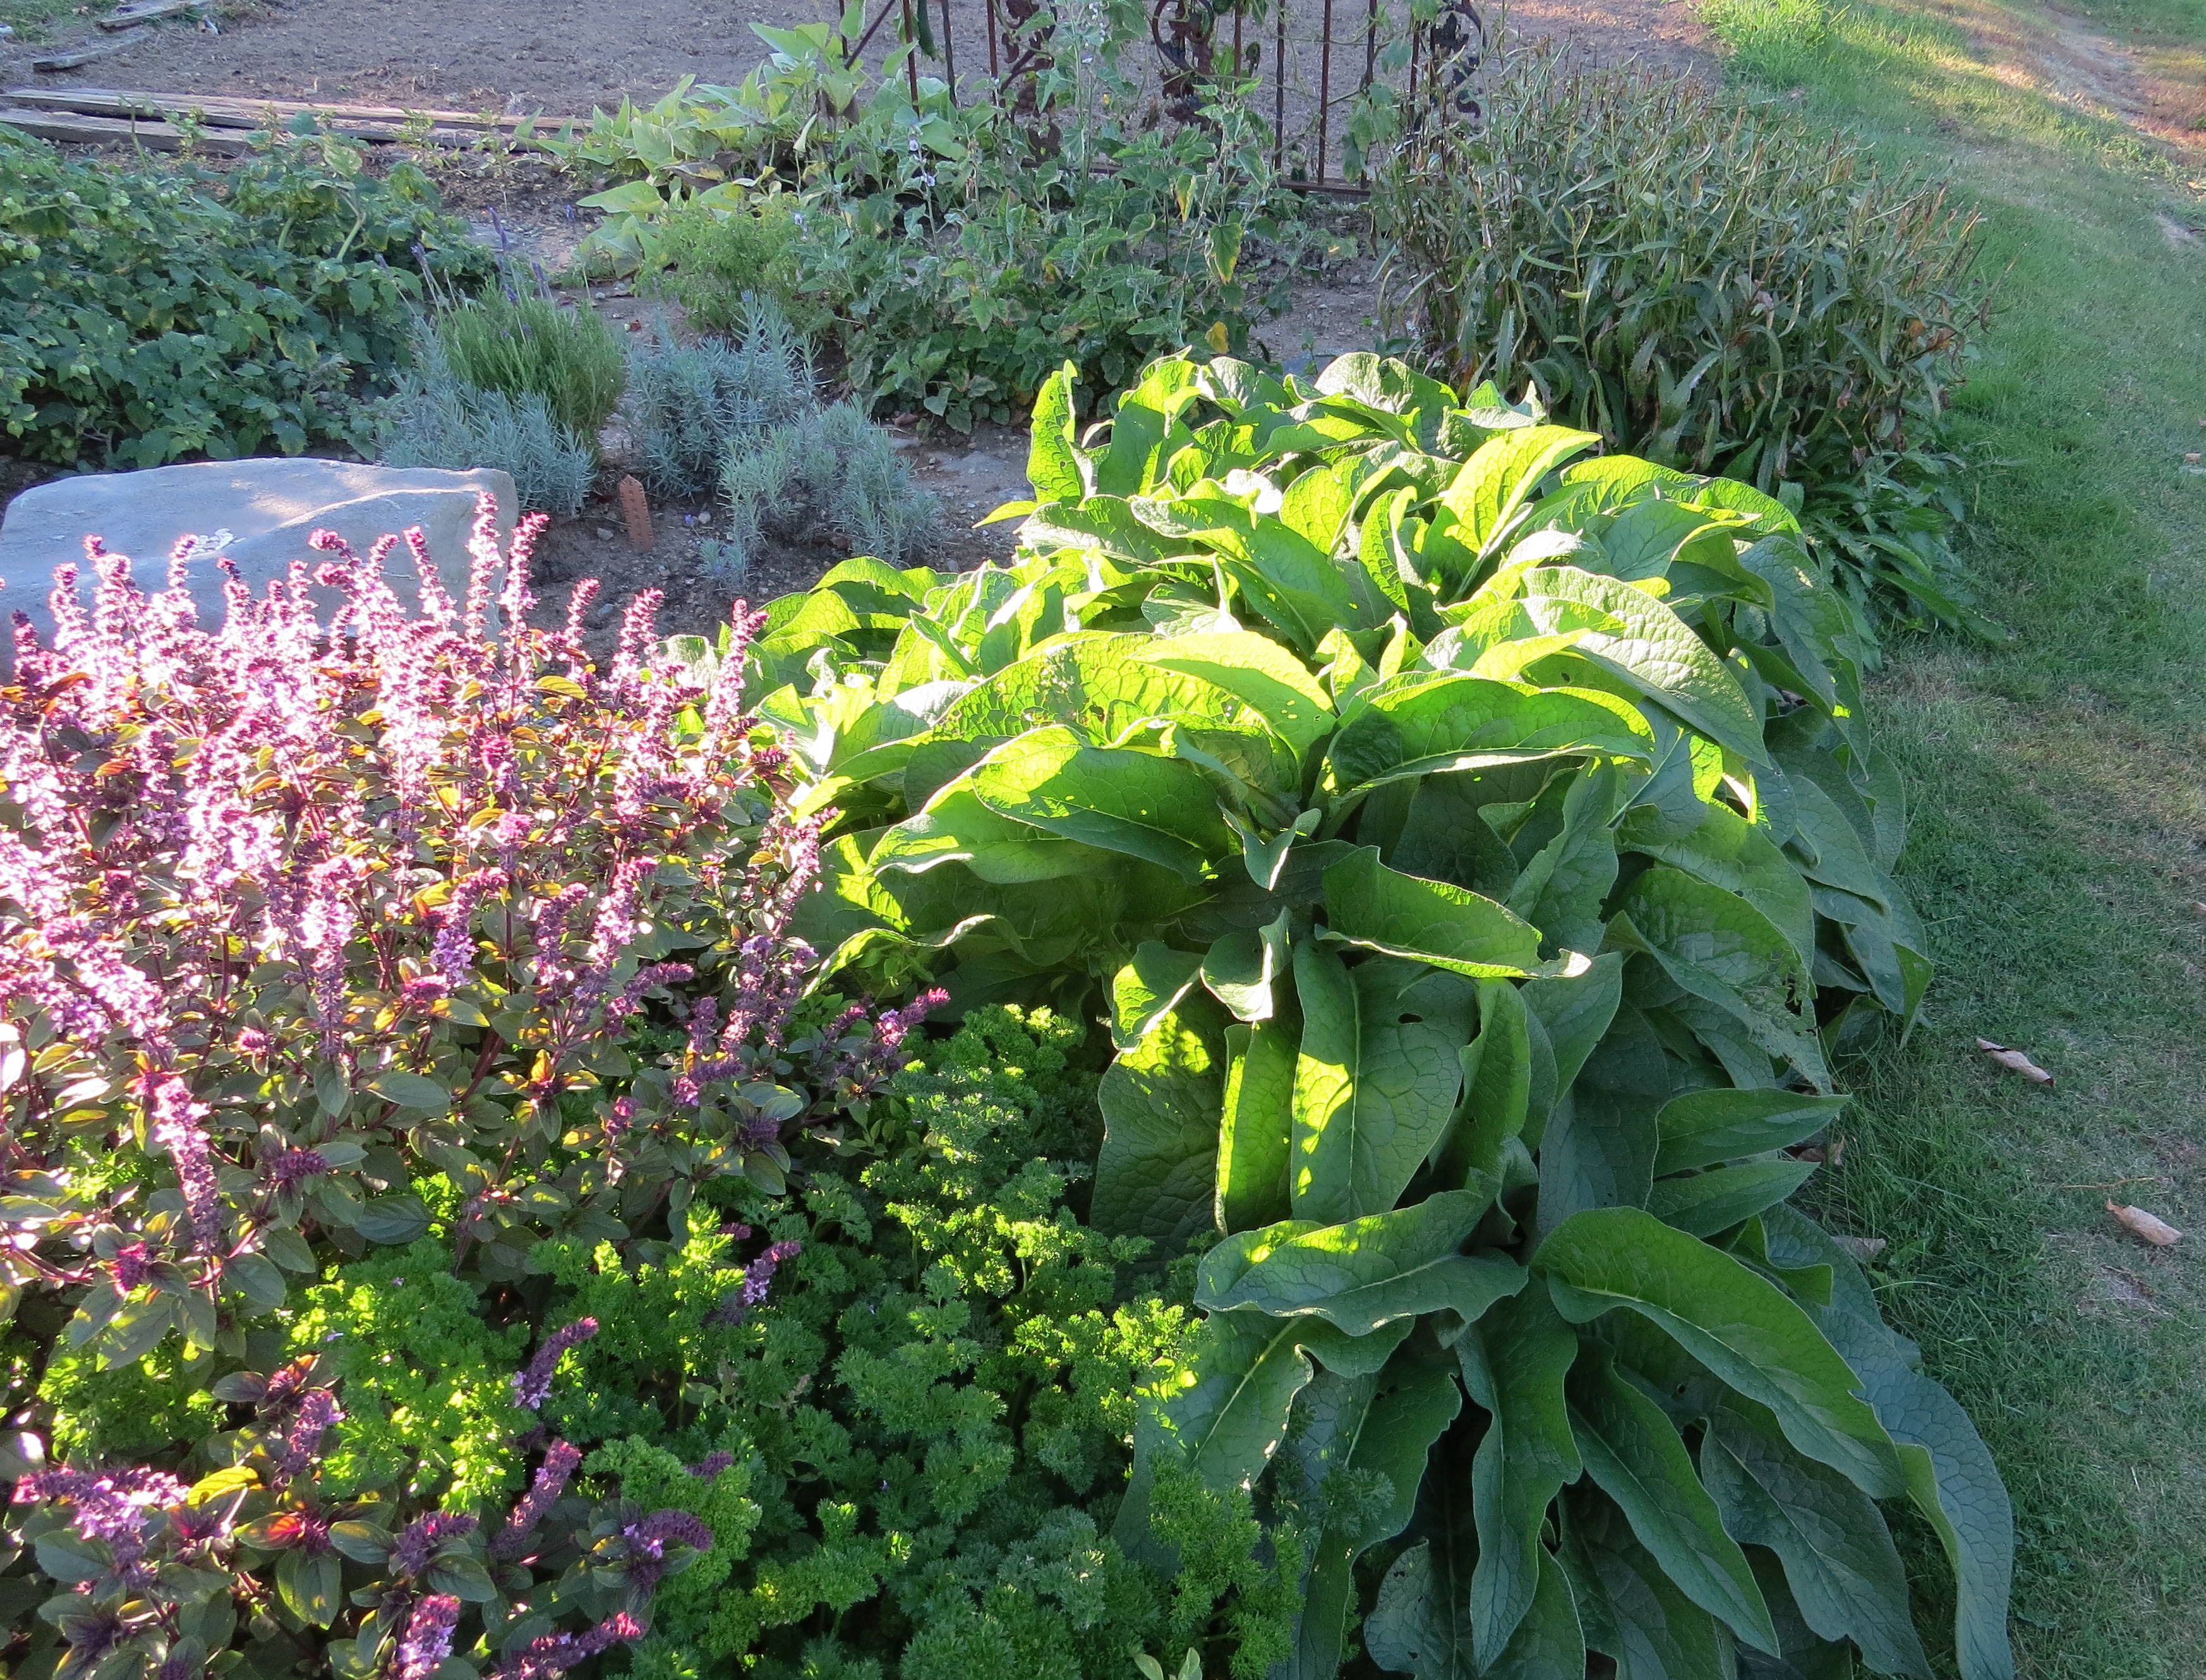
blossom, plant, stem, leaf, flower, bloom, floral, environment, herb, natural, botany, agriculture, garden, botanical, plants, flowers, flower bed, outdoors, vegetation, petals, shrub, groundcover, wildflowers, horticulture, organic, medicinal, subshrub, comfrey, annual plant, shrubland, african blue basil